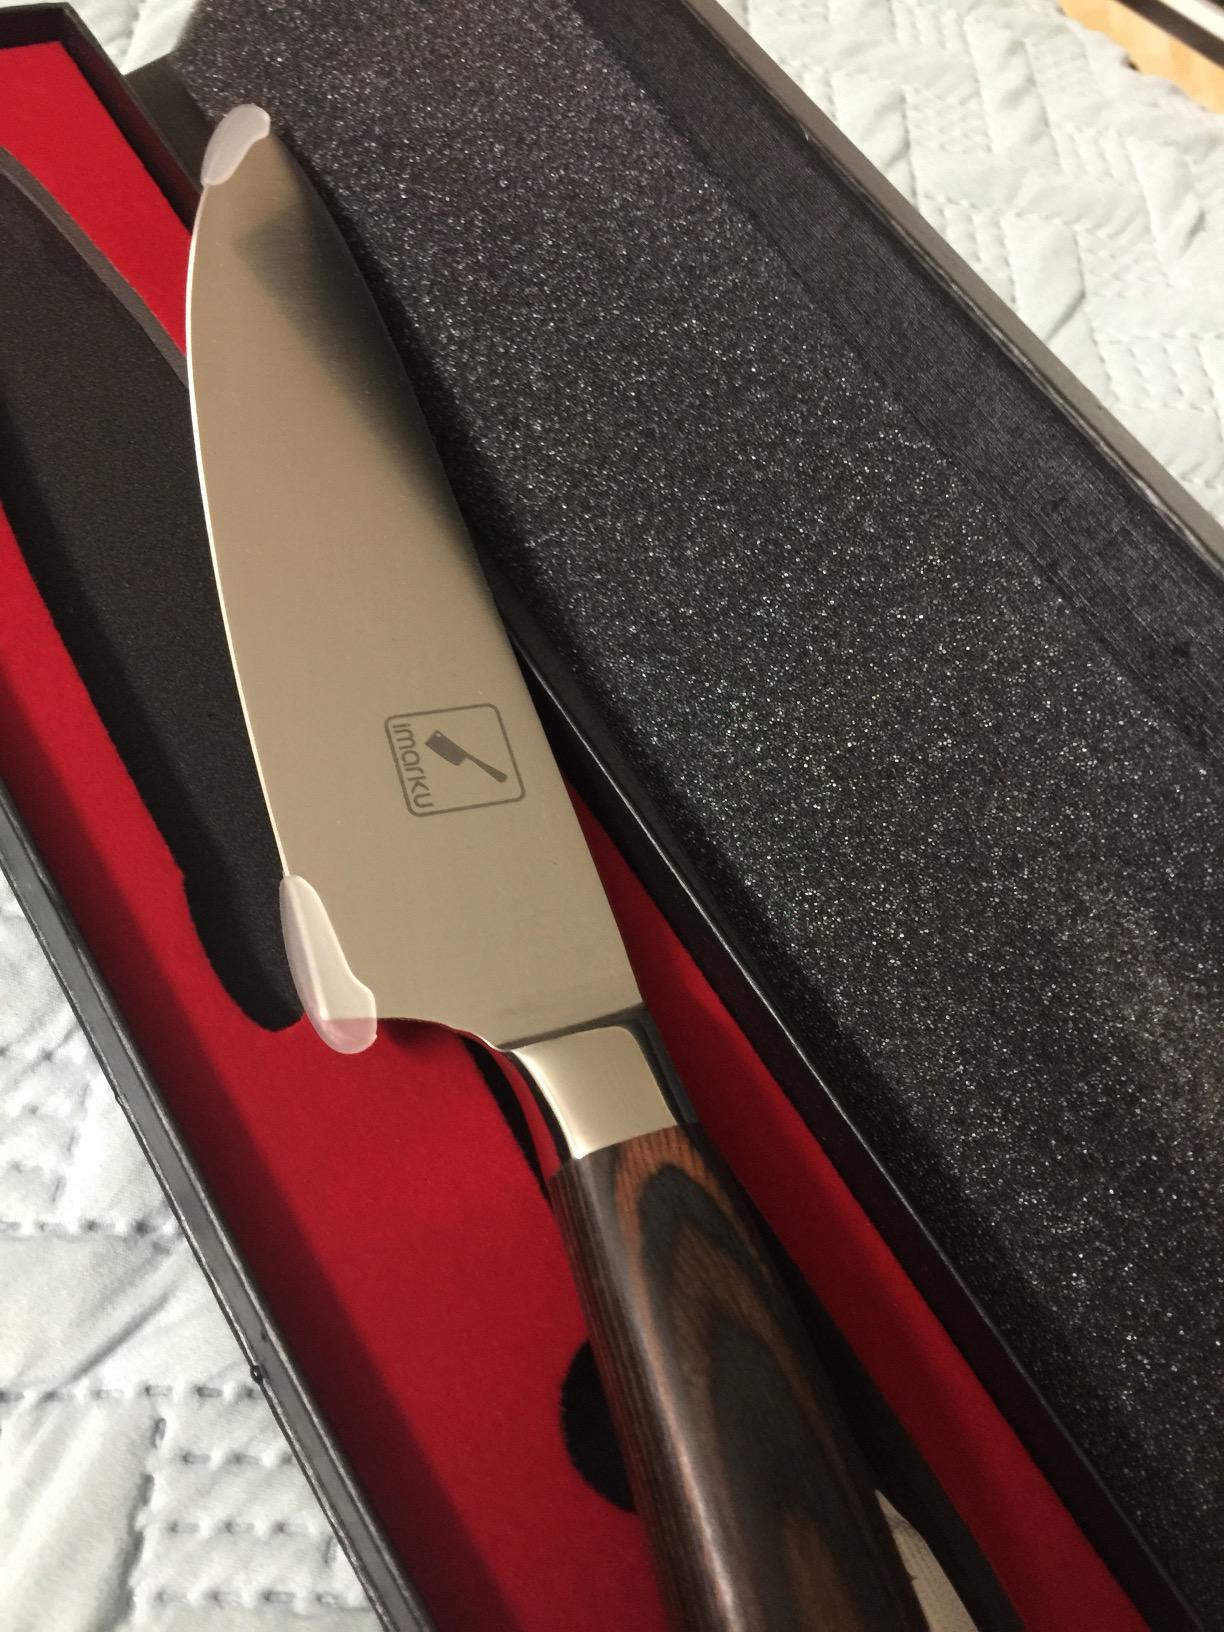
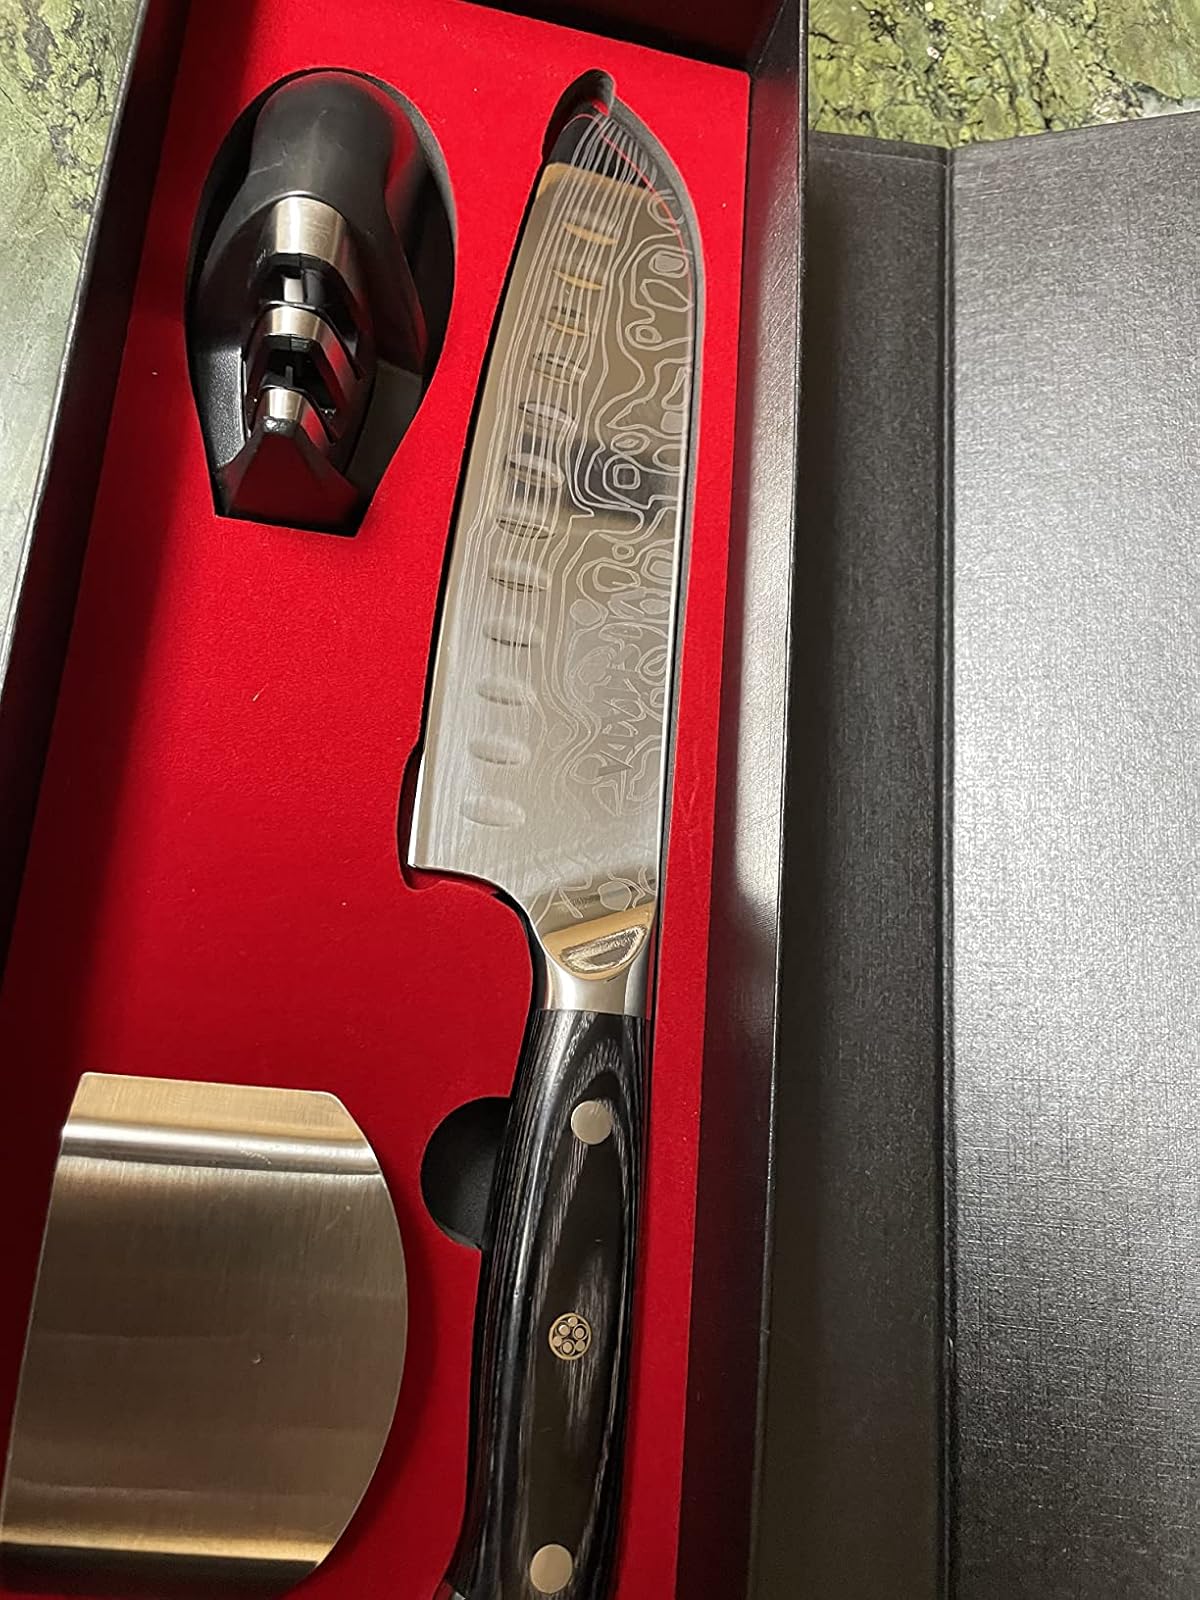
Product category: items_knife
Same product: no